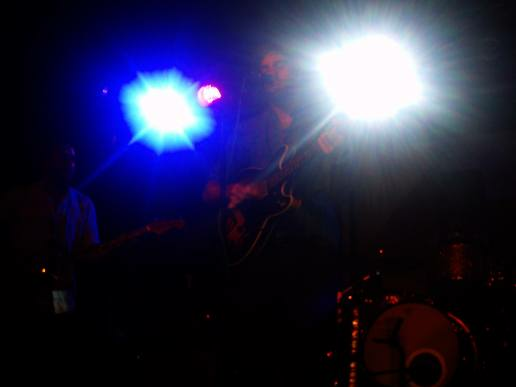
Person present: Yes